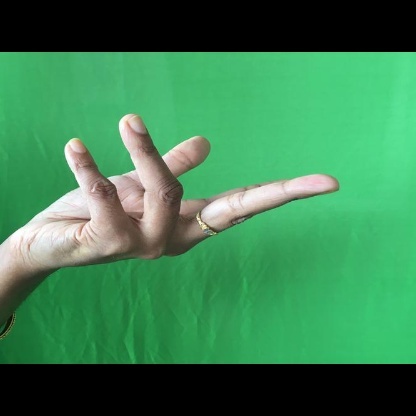
Mudra: Alapadmam